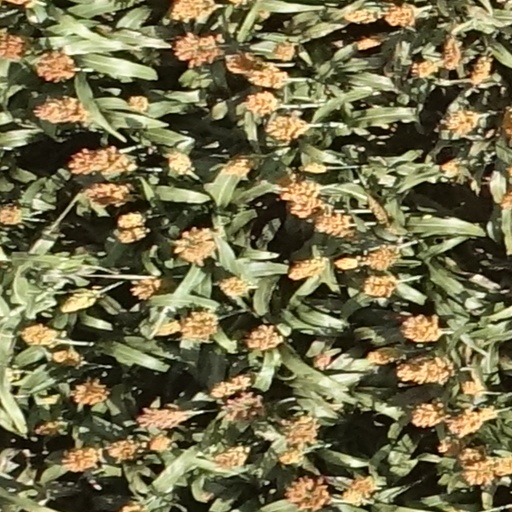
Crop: sorghum